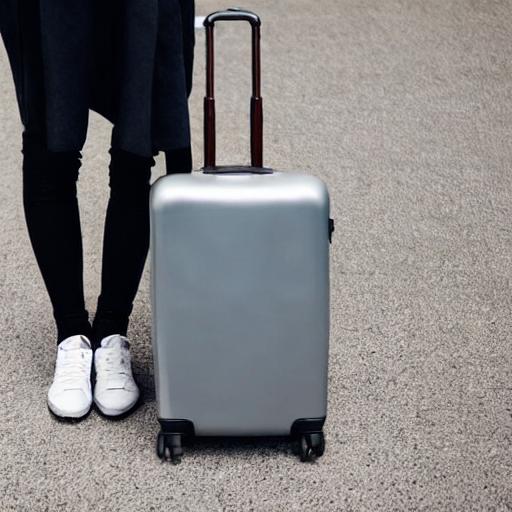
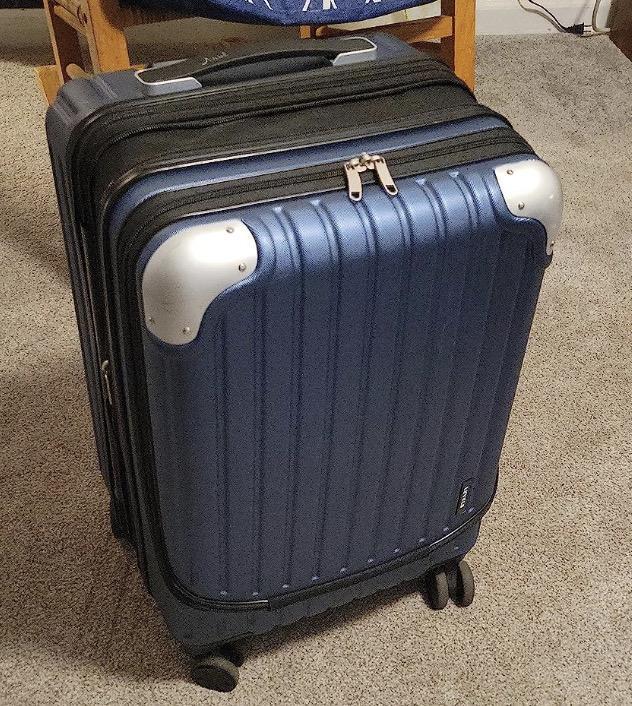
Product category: items_tea
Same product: no